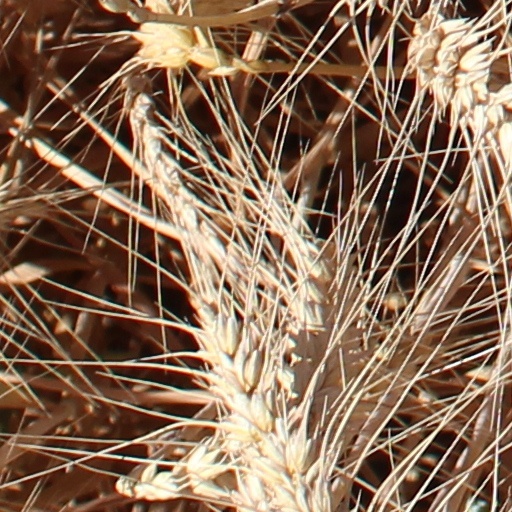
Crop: wheat